Flag of the Maldives

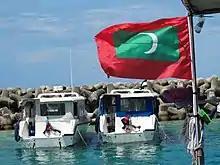
Maldivian flag in Malé

The Flag of the Republic of Maldives is green with a red border. The center bears a vertical white crescent; the closed side of the crescent is on the raising side of the flag. It was adopted on 25 July 1965.